Roman legion

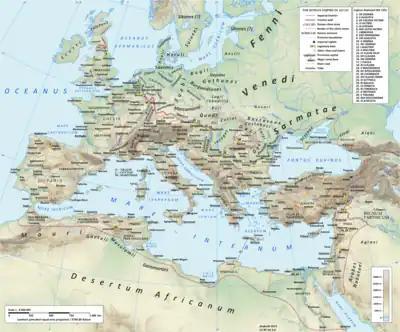
The Roman Empire under Hadrian, showing the legions deployed in its senatorial provinces

The Roman legion was the largest military unit of the Roman army, composed of Roman citizens serving as legionaries. During the Roman Republic the manipular legion comprised 4,200 infantry and 300 cavalry. In late Republican times the legions were formed of 5,200 men and were restructured around 10 cohorts, the first cohort being double strength. This structure persisted throughout the Principate and middle Empire, before further changes in the fourth century resulted in new formations of around 1,000 men.